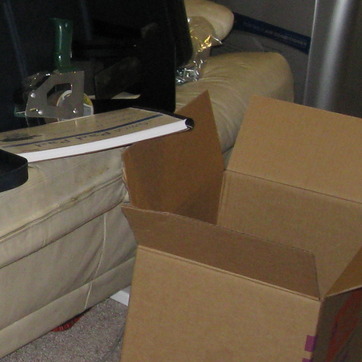
Material: paper